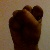
The image shows a hand gesture representing the letter 'S' in Indian Sign Language.